Uzhavar Santhai

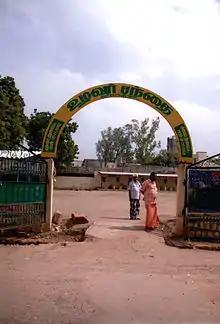
Uzhavar Sandhai at Kallakurichi

Uzhavar Sandhai (mohana santhai) is a scheme of the Government of Tamil Nadu to promote direct contact between farmers and consumers in the Indian state of Tamil Nadu.